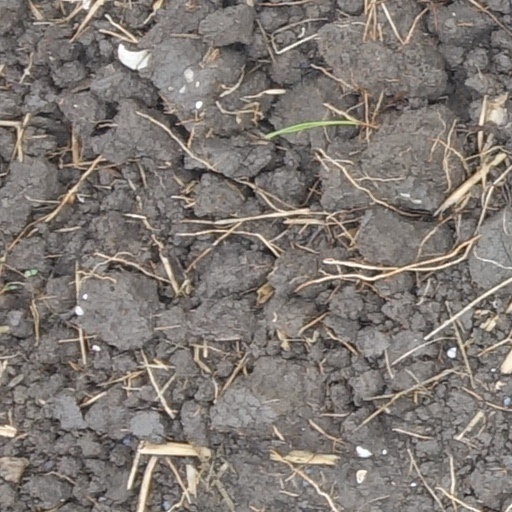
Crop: wheat